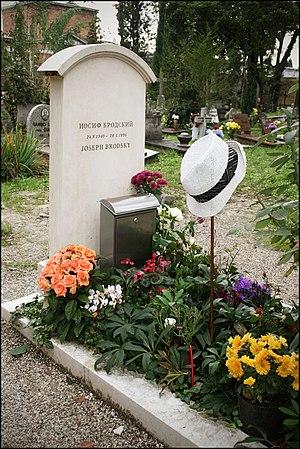
Le cimetière San Michele se trouve sur l'île San Michele de la lagune comprise entre Venise et Murano.